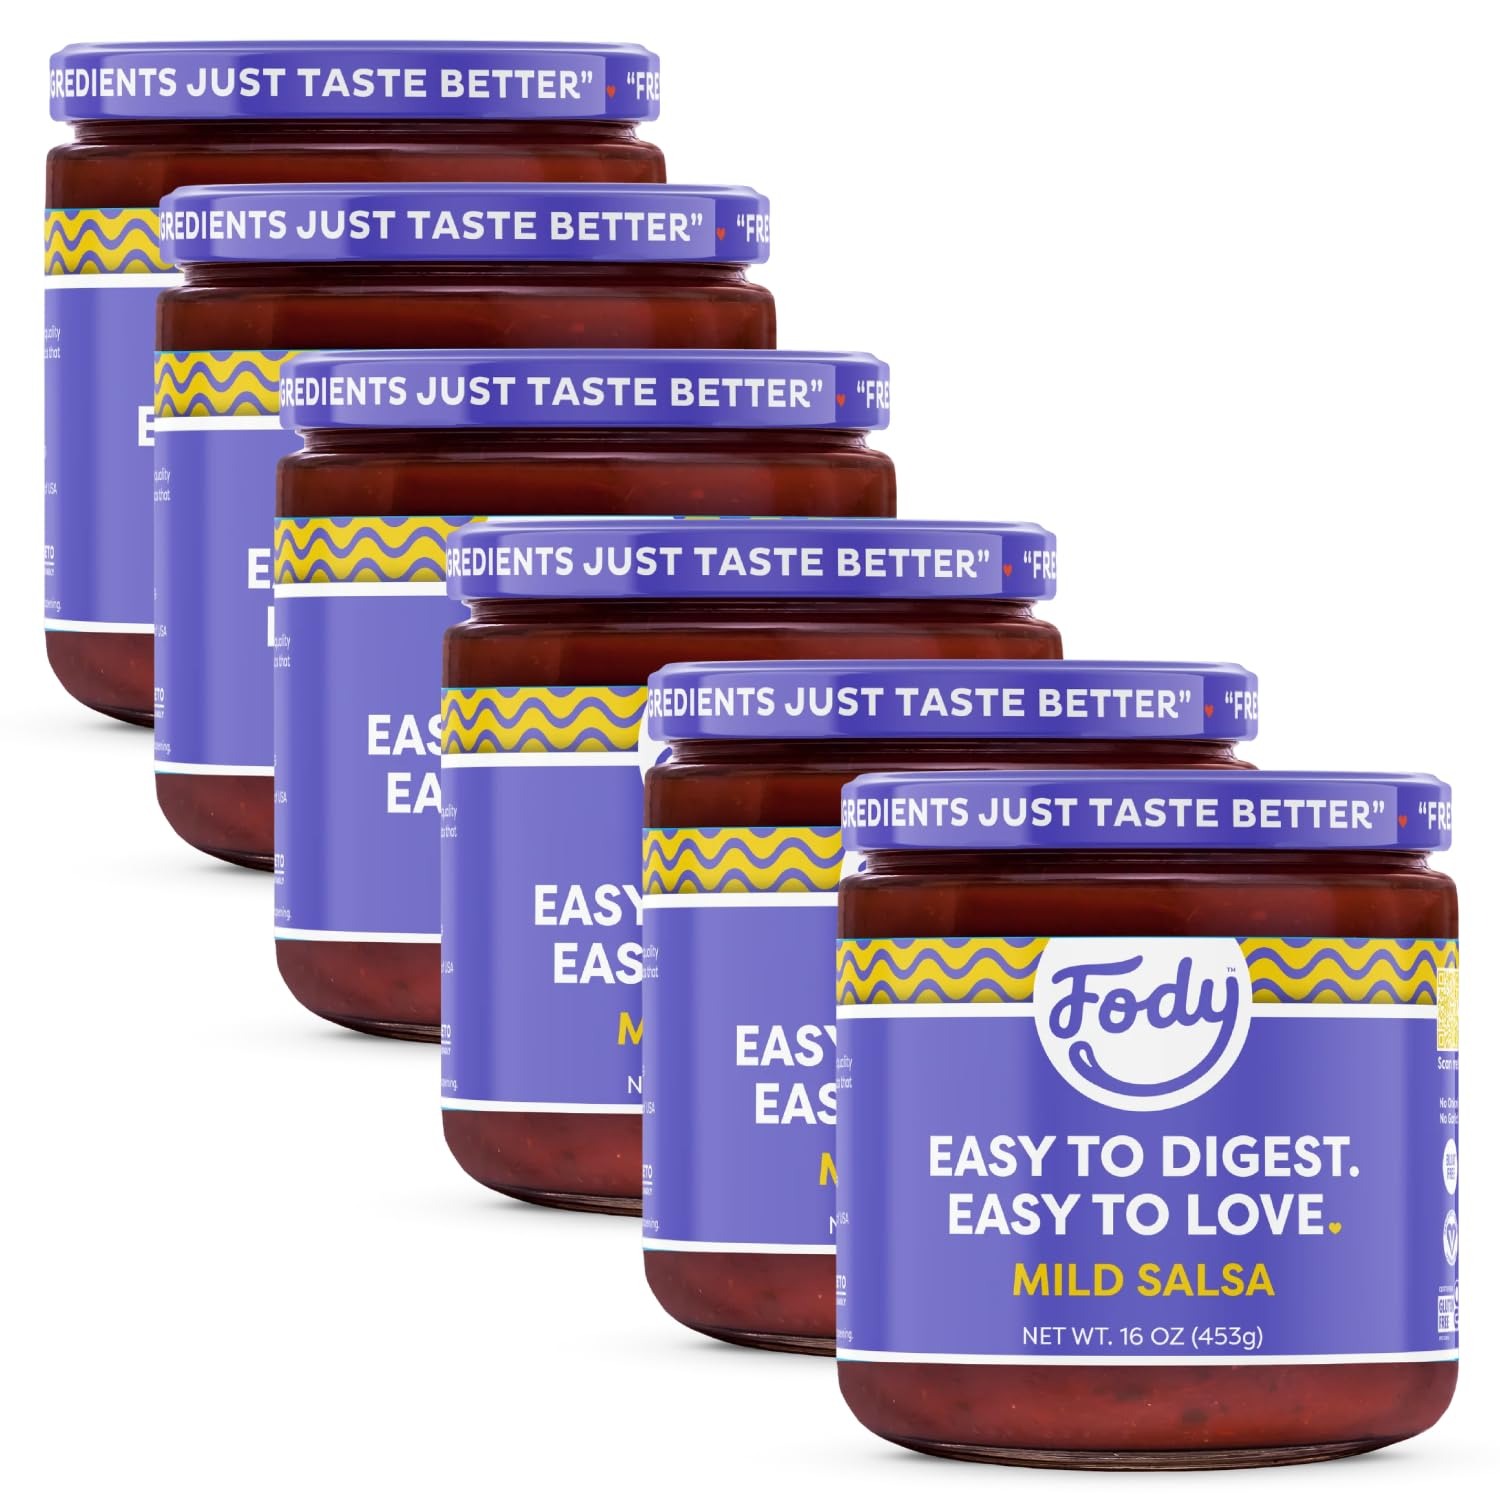
Item Name: Fody Food Co. Mild Salsa, Vegan, Keto Friendly, Gluten Free & Non-GMO, 16 Ounce (Pack of 6)
Bullet Point: Fody Food Co. Mild Salsa, Vegan, Keto Friendly, Gluten Free & Non-GMO, 16 Ounce (Pack of 6)
Value: 96.0
Unit: Ounce

Price: 9.695